Bob Denard

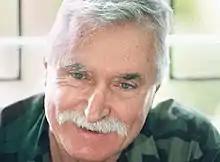

Robert Denard (born Gilbert Bourgeaud; 7 April 1929 – 13 October 2007) was a French mercenary. He served as the "de facto" military leader of the Comoros twice with him first serving from 13 May 1978 to 15 December 1989 and again briefly from the 28 September to 5 October in 1995. Sometimes known under the aliases Gilbert Bourgeaud and Saïd Mustapha Mhadjou, he was known for having performed various jobs in support of "Françafrique"—France's sphere of influence in its former colonies in Africa—for Jacques Foccart, co-ordinator of President Charles de Gaulle's African policy.